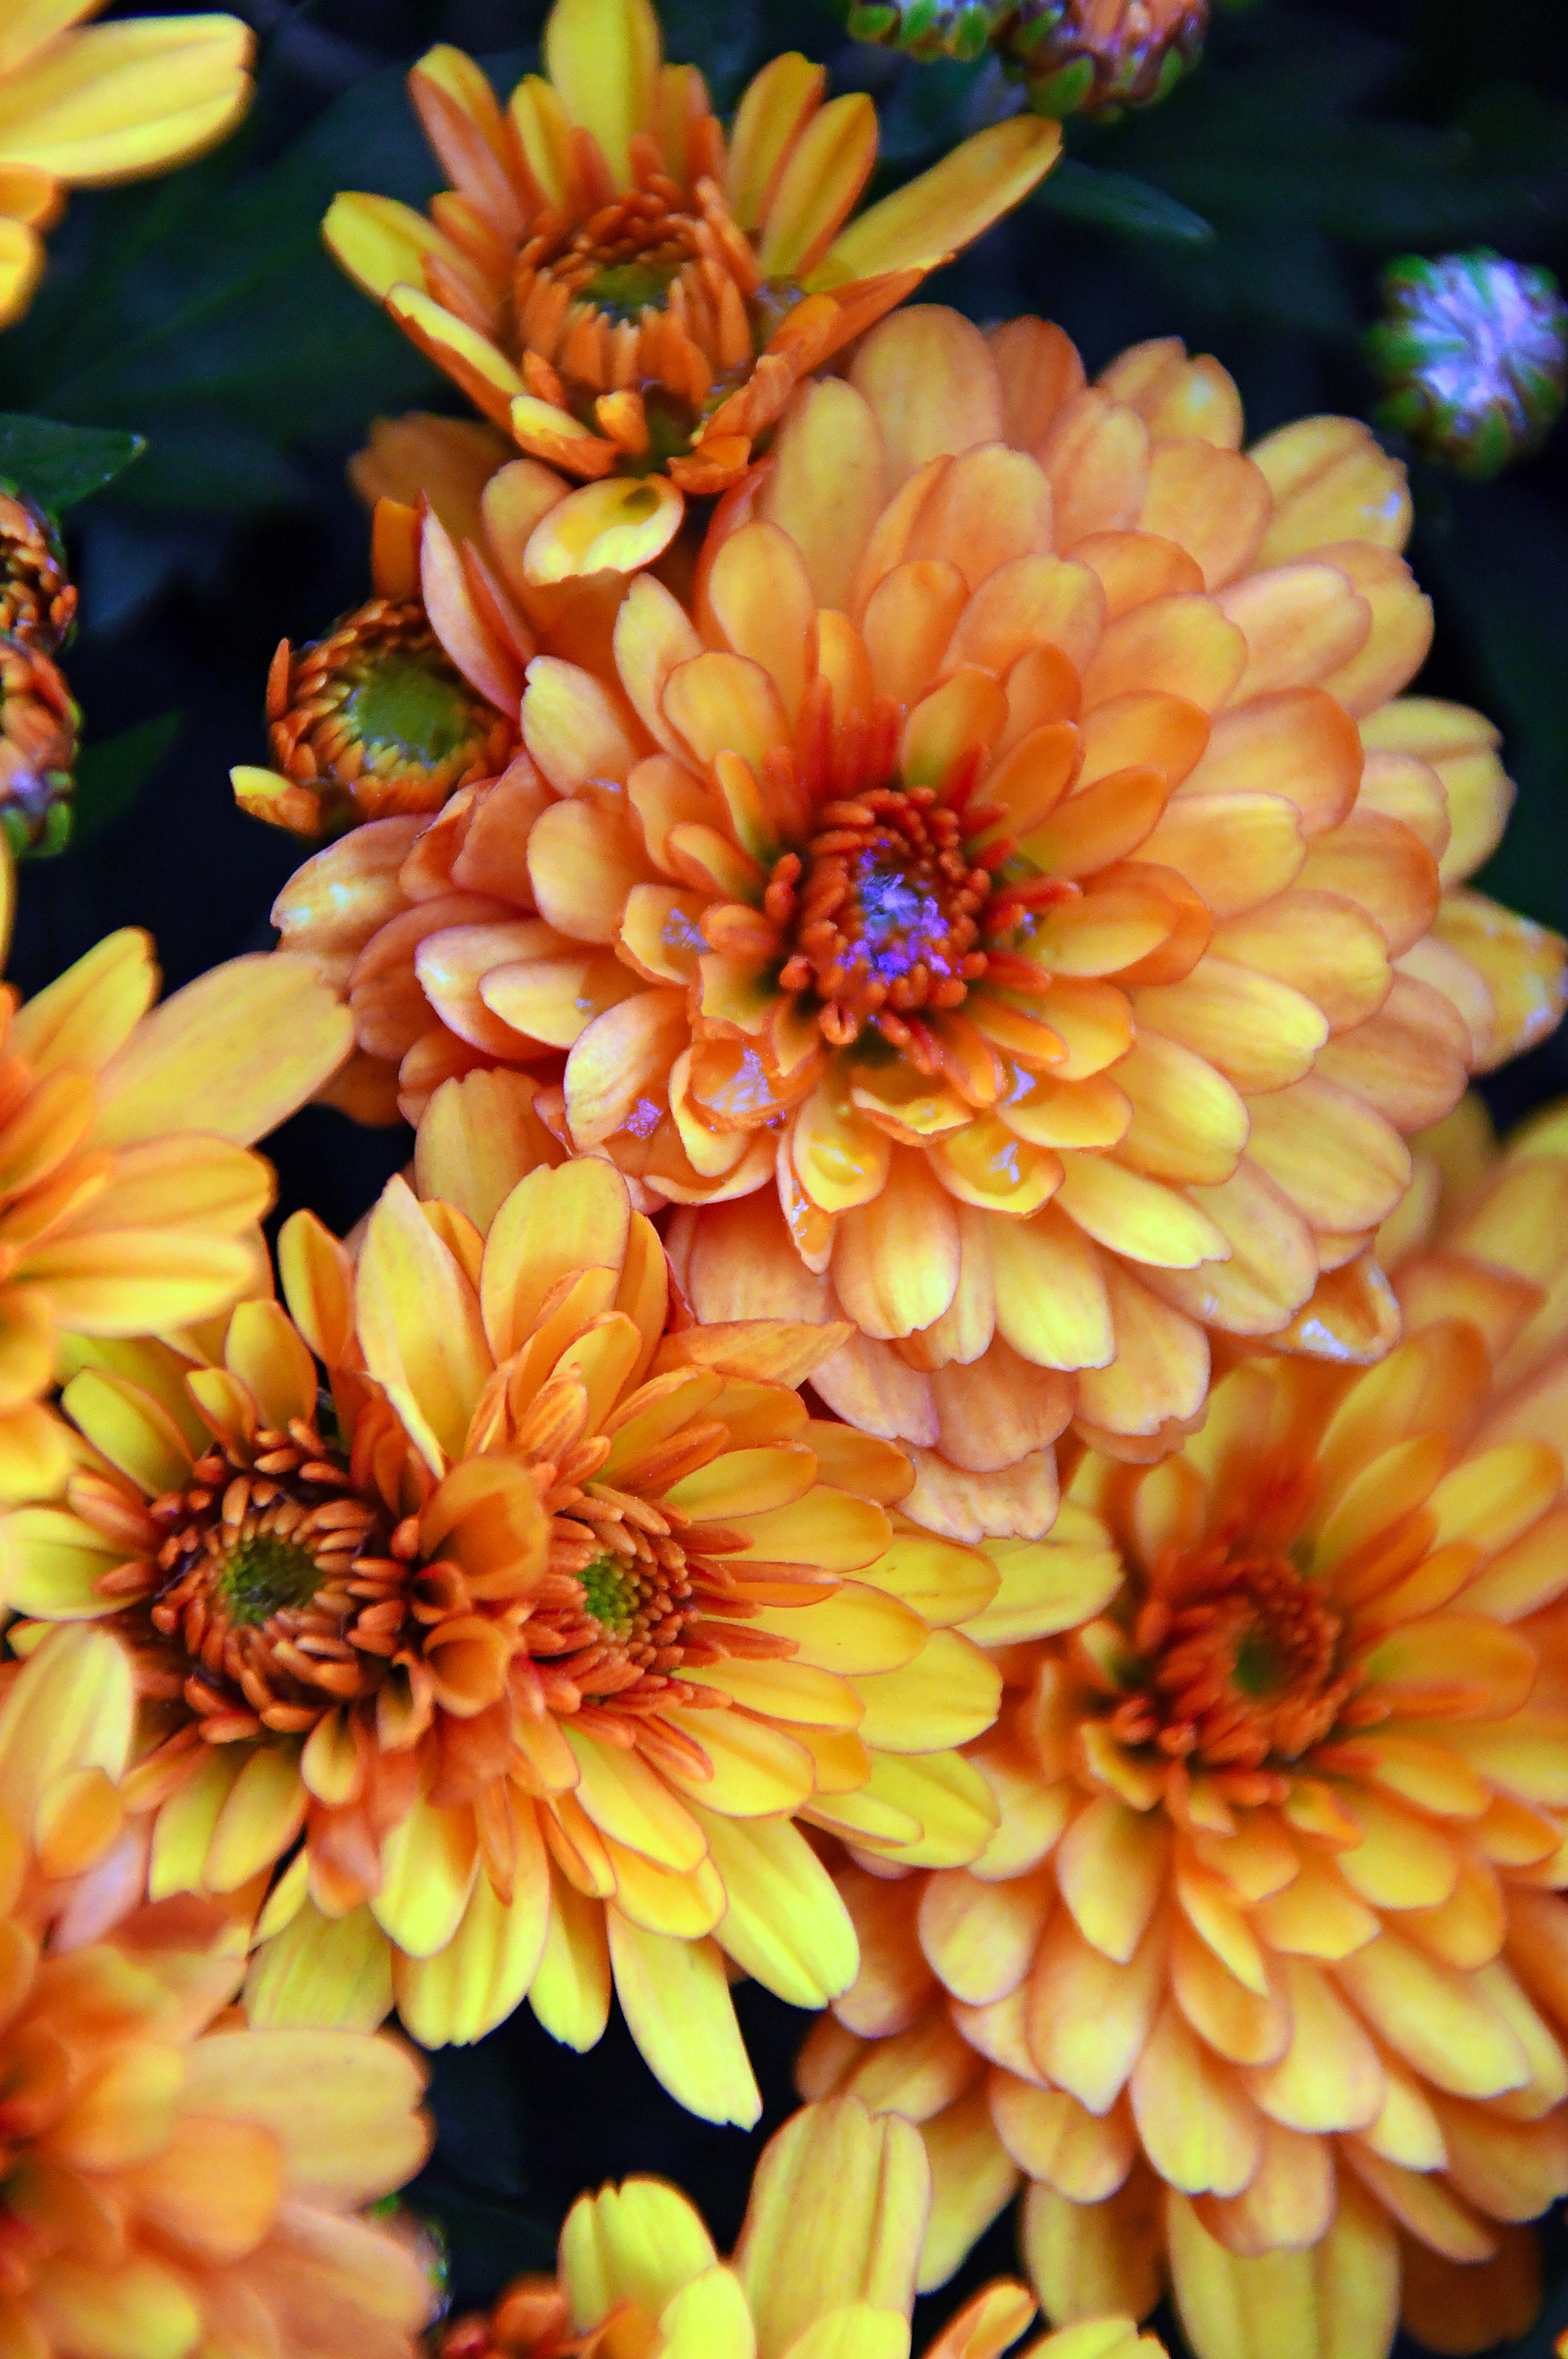
chrysanthemum, yellow, chrysanthemums, flower, flowers, background, autumn, nature, bloom, closeup, garden, petal, sky, plant, beautiful, botany, colorful, season, field, flora, floral, fresh, bright, leaf, spring, orange, flowering plant, floral design, chrysanths, artificial flower, floristry, cut flowers, daisy family, peach, annual plant, aster